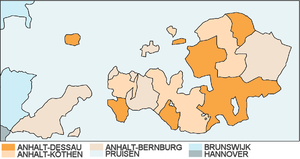
L'Anhalt-Köthen est un État du nord-est du Saint-Empire.